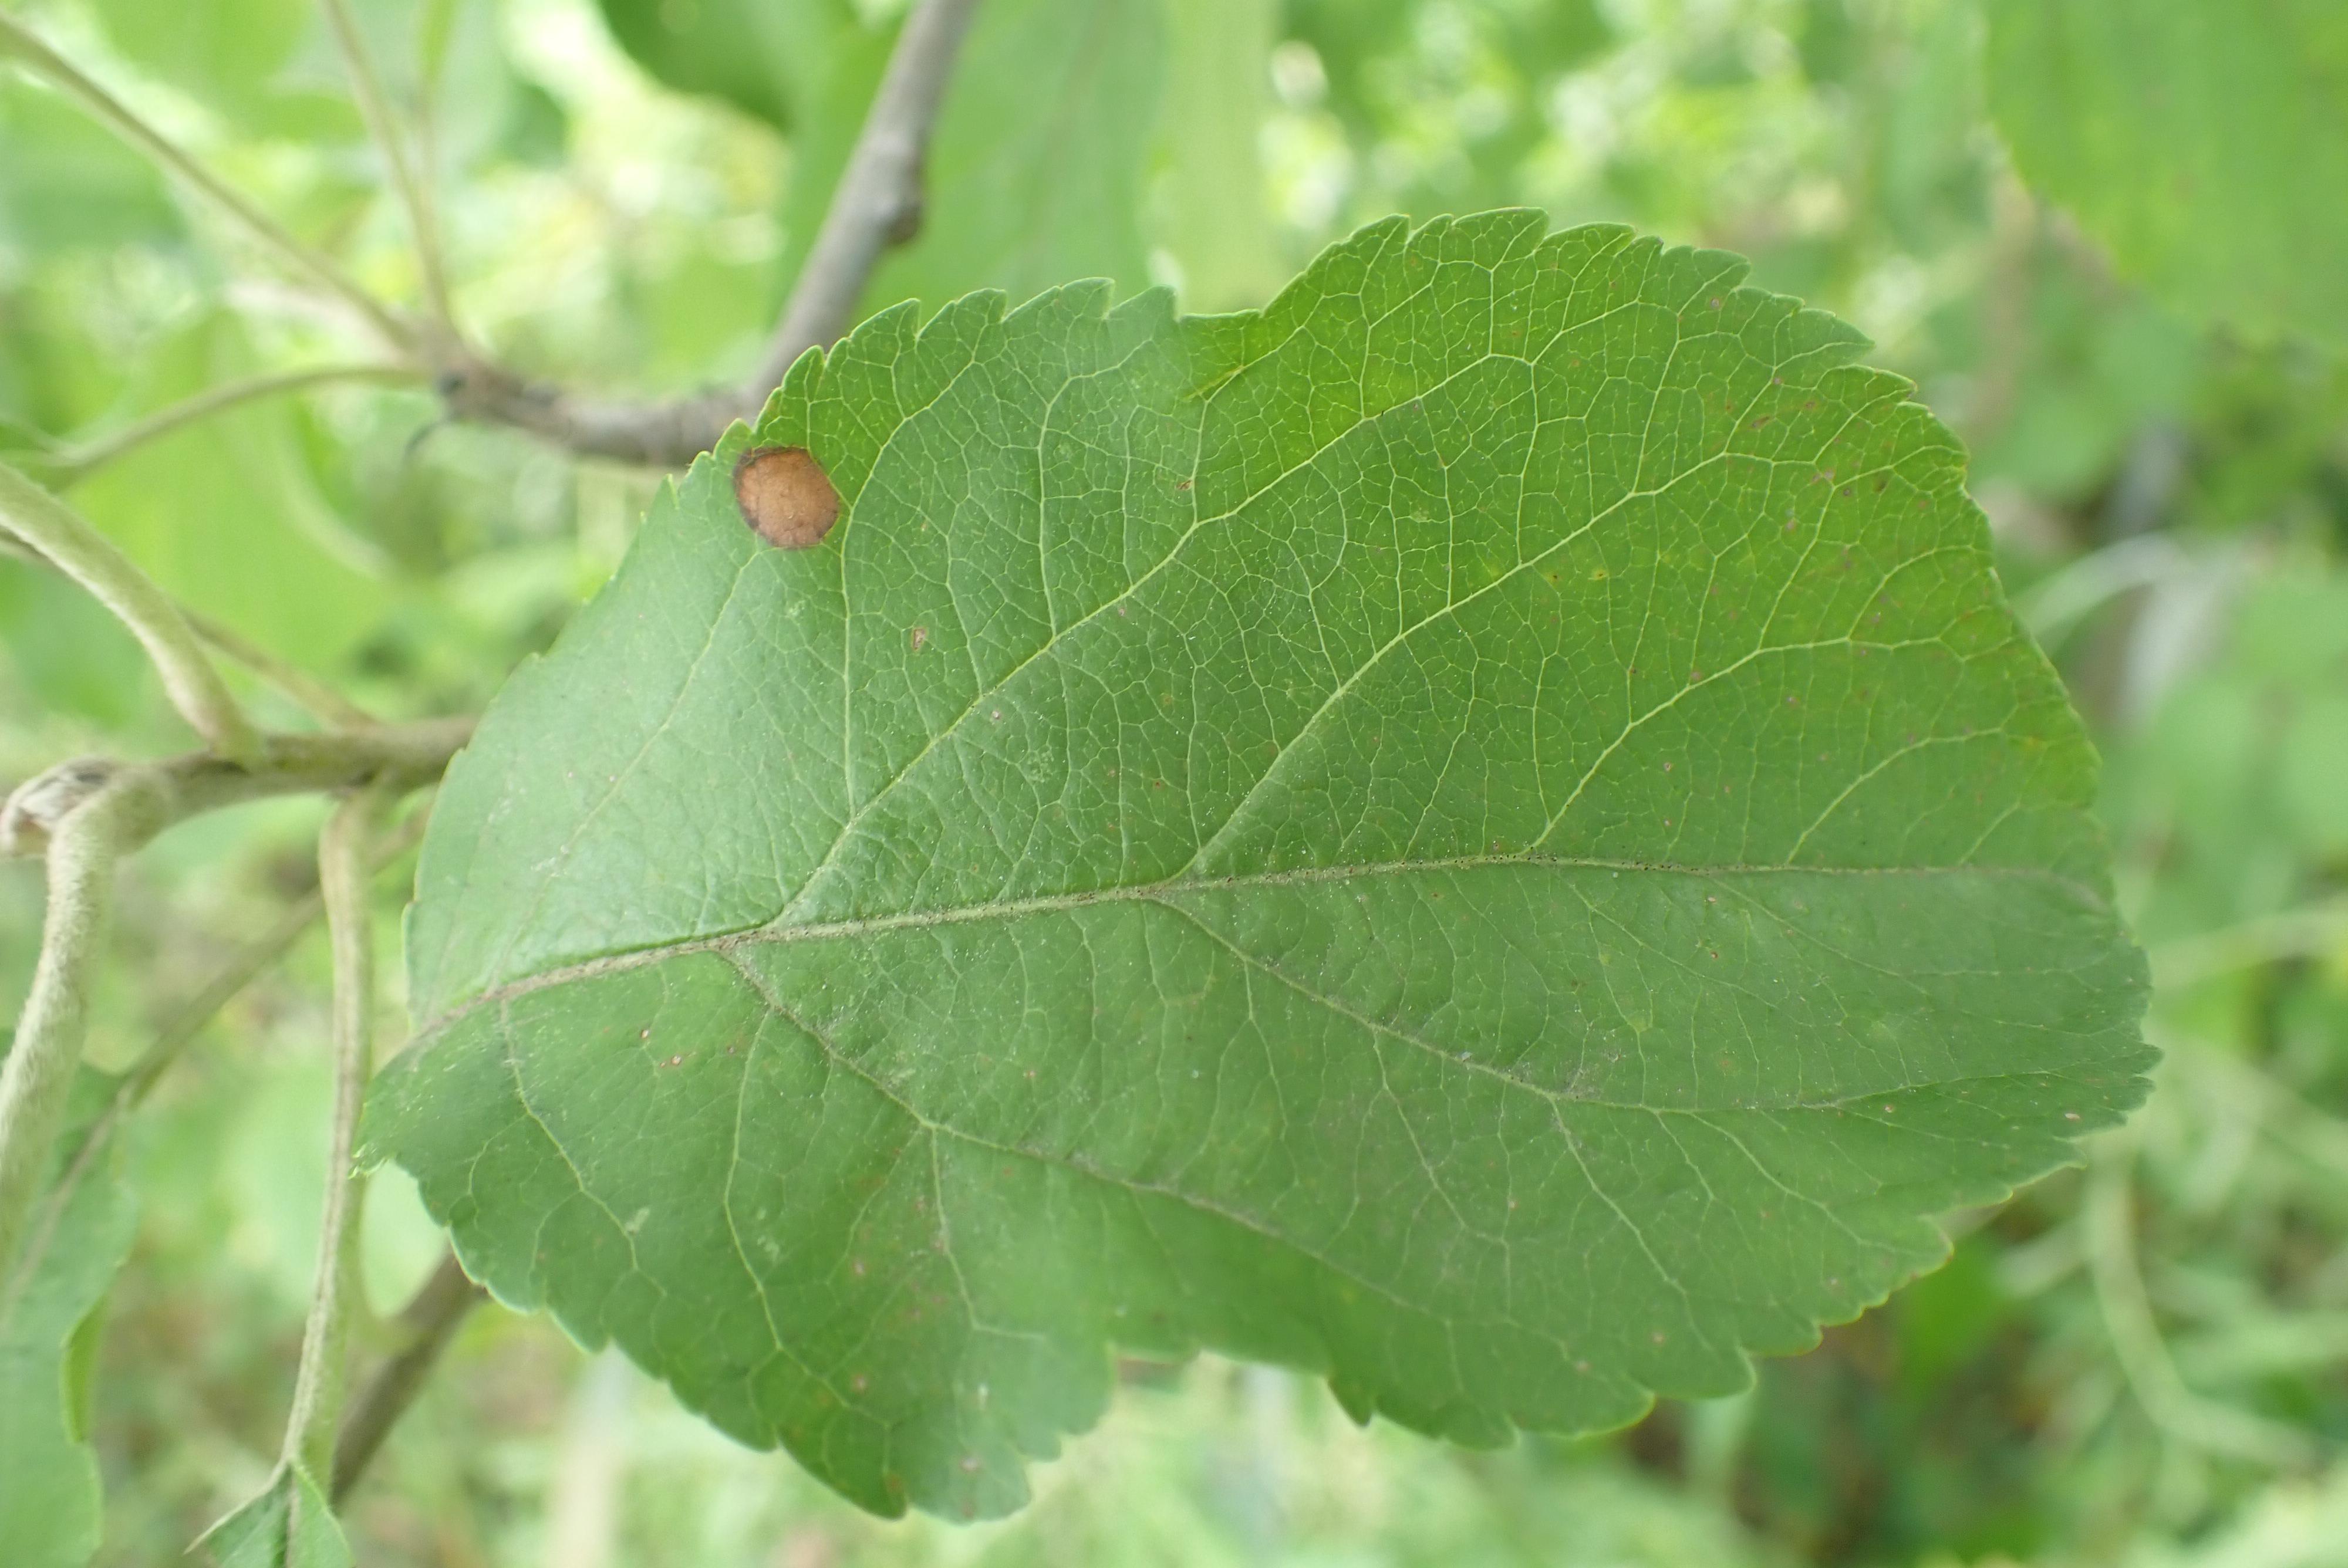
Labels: frog_eye_leaf_spot